Pío Pico

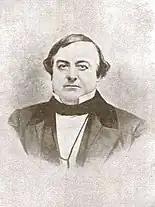
Pico opposed the governorship of his former ally Juan Bautista Alvarado (pictured), which led to Pico's brief imprisonment.

As governor, Figueroa opposed full secularization, arguing that it would hurt California's economy and that natives required more "civilizing". He issued a law giving partial emancipation to those who had practiced Christianity for twelve years, but placed recalcitrant natives back under mission authority. By 1833, the Liberals, led by Antonio López de Santa Anna and Valentín Gómez Farías, removed the conservative government. Gómez Farías implemented many liberal reforms, including secularization in the Californias. This conflicted with Figueroa's gradual plan, but in 1834 he complied. He created the "Reglamento provisional para la secularización de las Misiones", which secularized ten missions and created plans to secularize the rest. It created a "comisionado" to emancipate and redistribute property to the natives, and to take mission inventory and pay debts with the governor's approval. After redistribution, this would leave excess land that Figueroa believed could improve the economy. However, there was a lack of regulations on the comisionado and on native labor requirements.